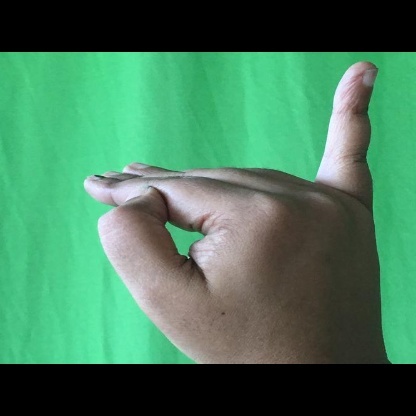
Mudra: Hamsapaksha